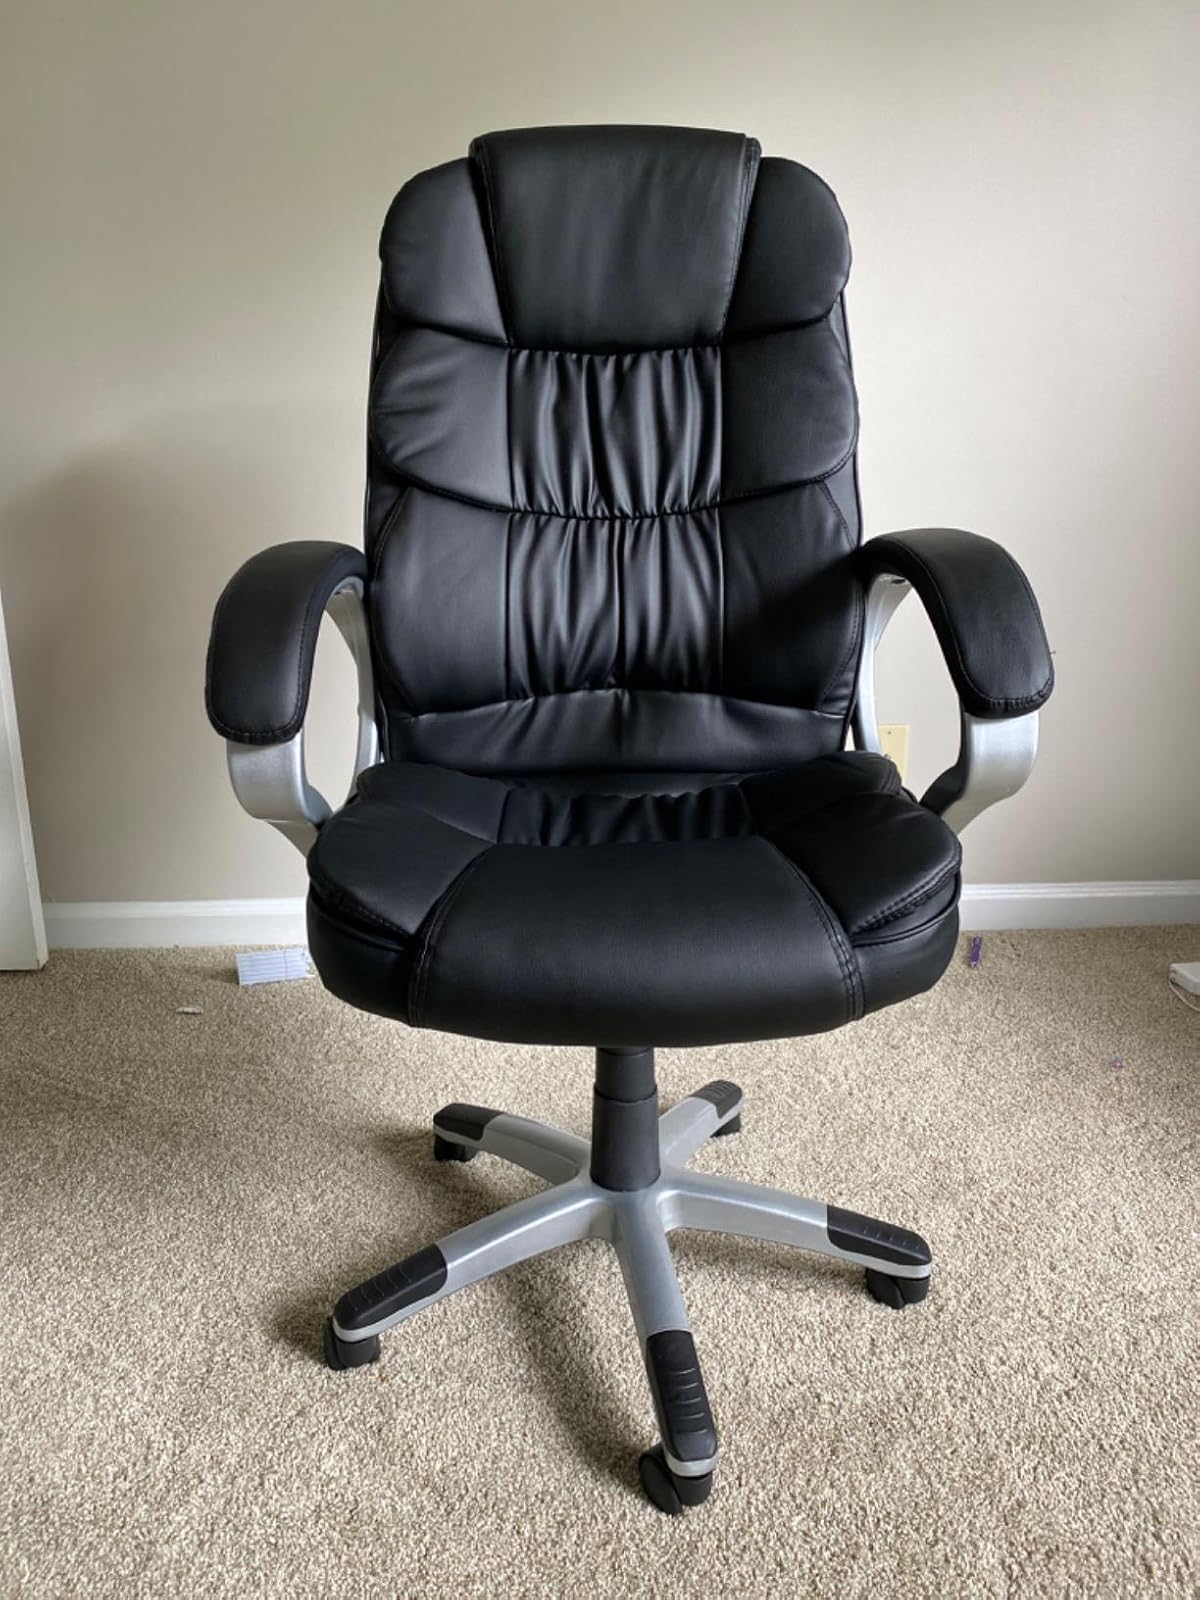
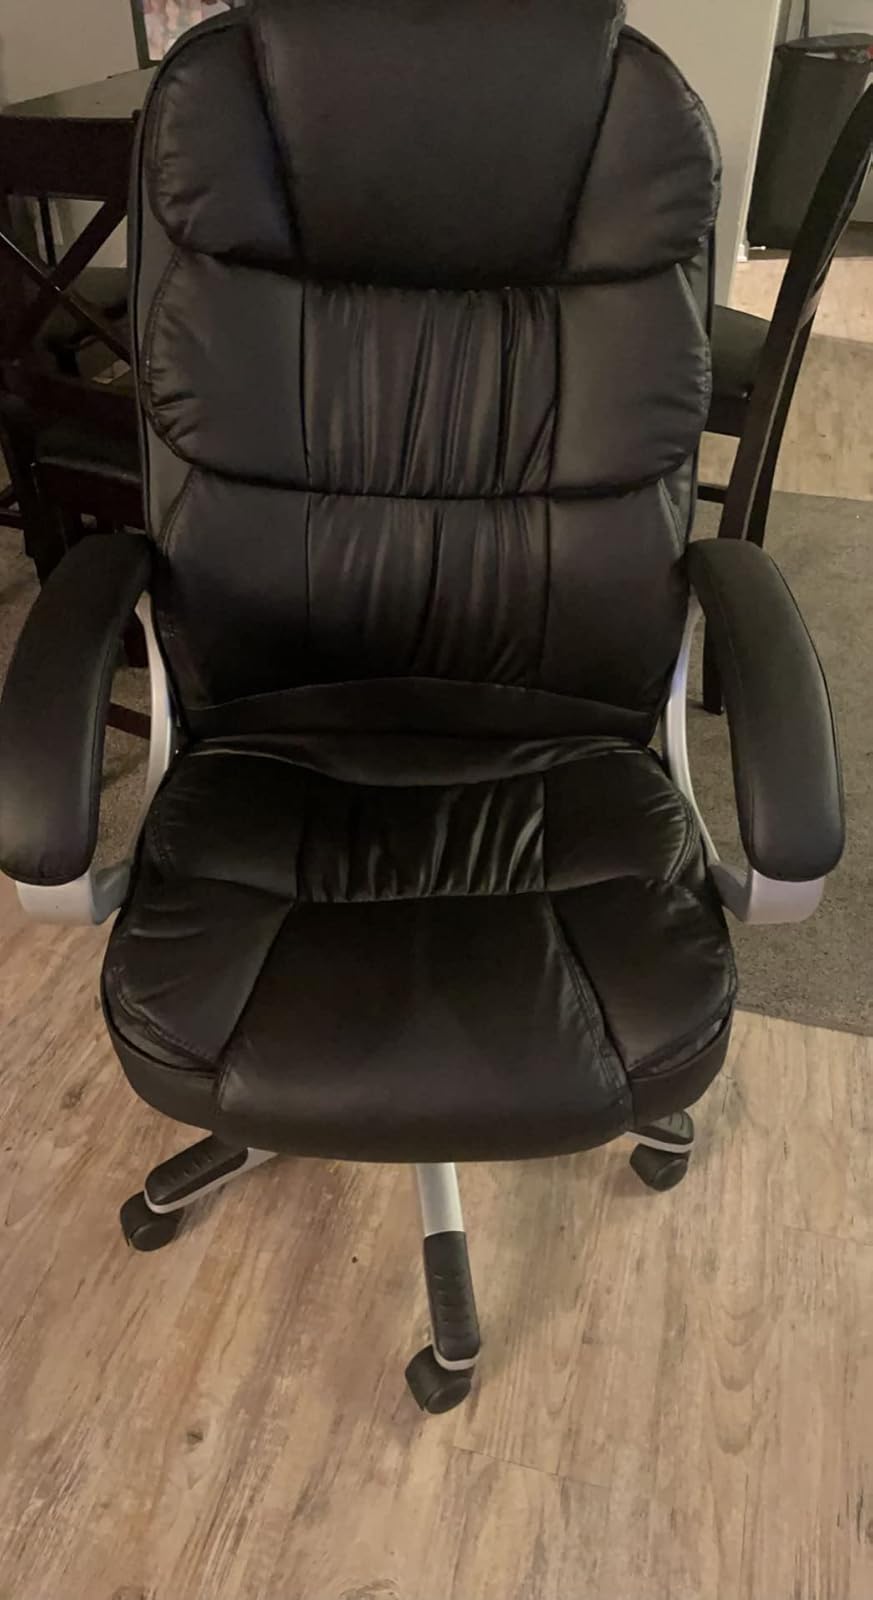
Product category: items_chair
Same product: yes